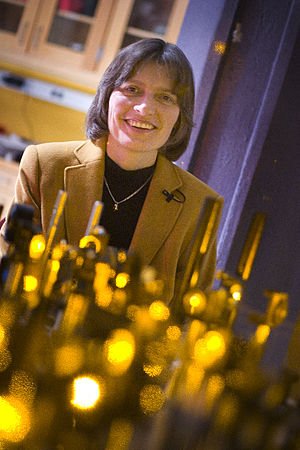
Lene Hau
Lene Hau i sit laboratorium på Harvard, 2007
Lene Vestergaard Hau er en dansk forsker, med Ph.d. fra fysikstudiet på Aarhus Universitet. Hun startede som forskerassistent i USA og har efterfølgende arbejdet for Rowland Institute for Science, der er et forskningscenter i Boston.